Agartala flyover

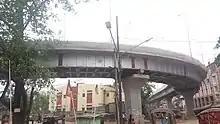
Agartala Flyover

The Agartala flyover is a flyover in the Indian state of Tripura. The flyover, the first in the state, is 2.26 km long, stretching from the Police Lines (Drop Gate) in southern Agartala to Fire Brigade Chowmuhuni (square) in the heart of the city. The Construction is carried out by NCC and it was opened in 2019.